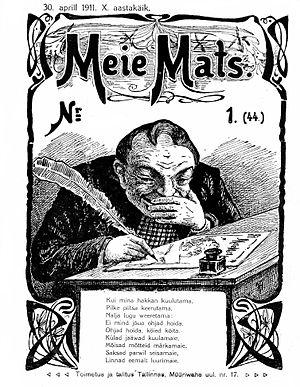
Meie Mats, nommé d'après une chanson folklorique estonienne, est un prestigieux prix annuelle d'humour délivré depuis 1987 et initiée par Edgar Spriit, le rédacteur en chef de Pikker, un magazine humoristique estonien de longue date. Le prix est habituellement annoncé le 1ᵉʳ avril, le jour du poisson d'avril, et il ne peut être accordée à chaque personne qu'une seule fois, en reconnaissance de son travail de toute une vie dans le domaine de l'humour, de la satire et de la comédie.